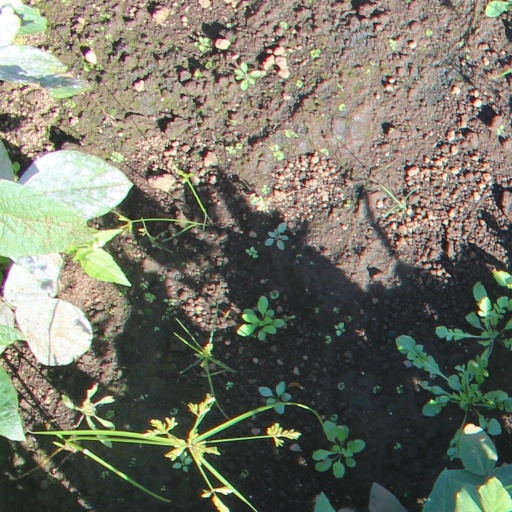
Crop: soybean